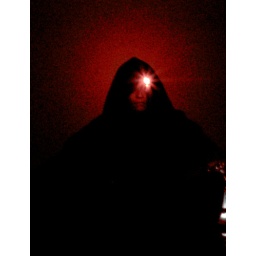
Spooky seated figure robed and hooded in black with light emanating from eye and halo of red light about head